Answer in natural language. Considering the relative positions, is Doorway above or below dark wooden countertop island? Choose between the following options: below or above
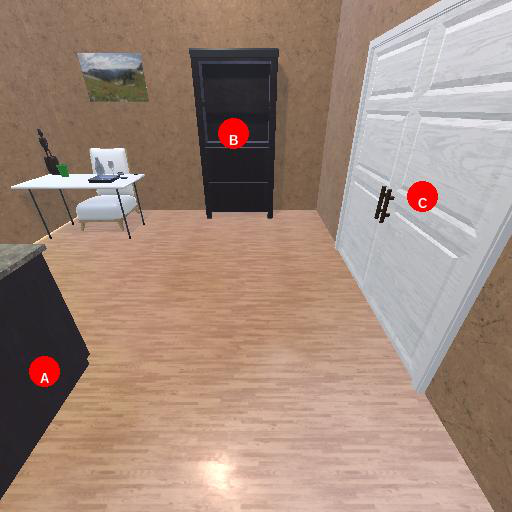
<answer>above</answer>